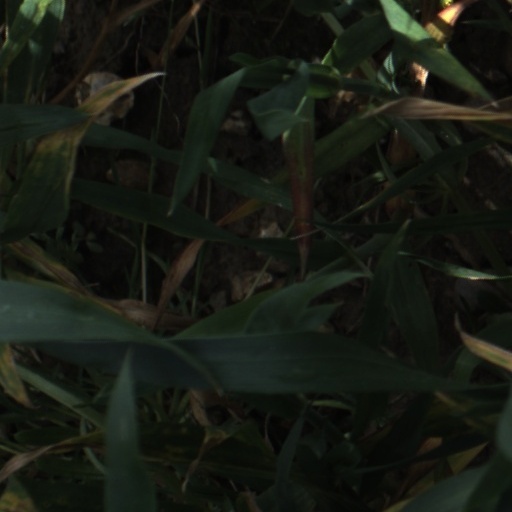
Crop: wheat